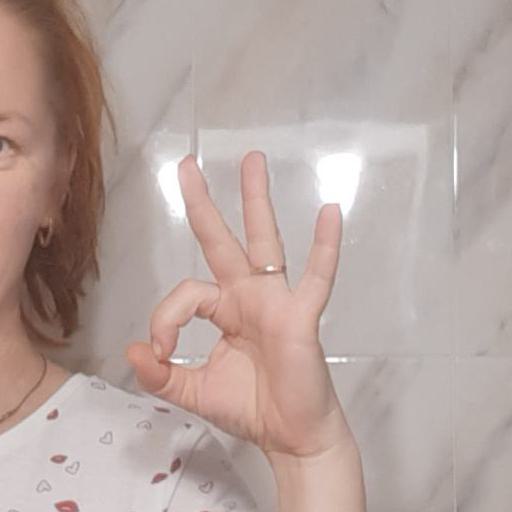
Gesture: ok